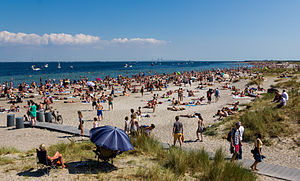
Amager Strandpark
Amager Strandpark
Amager Strandpark blev grundlagt i 1934 og ligger på øen Amager. Den strækker sig fra Badeanstalten Helgoland i nord ud for Øresundsvej, til Tiøren og Femøren i syd ud for Hedegaardsvej. Amager Strand er den strand som ligger nærmest Københavns centrum, og benyttes af mange københavnere foruden amagerkanere, og er desuden et yndet turistmål. Strandparken har årligt over 1. mio. strandgæster.